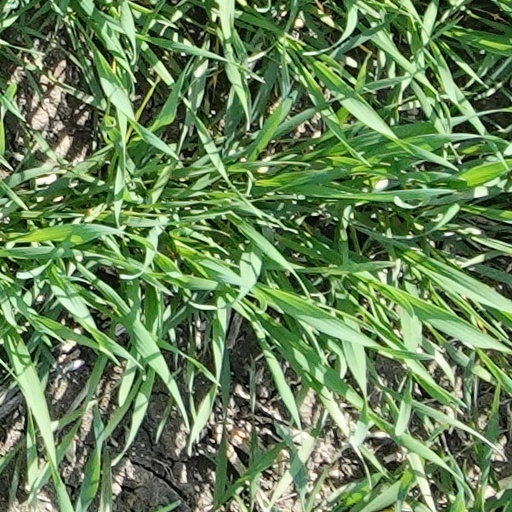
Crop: wheat